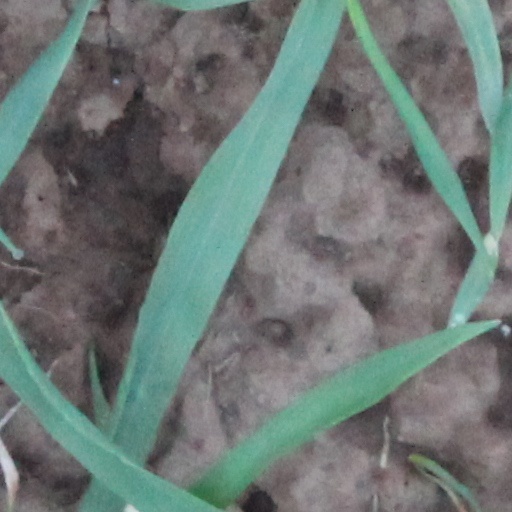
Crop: wheat